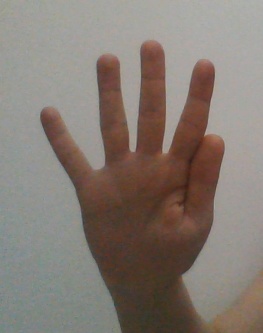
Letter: sheen